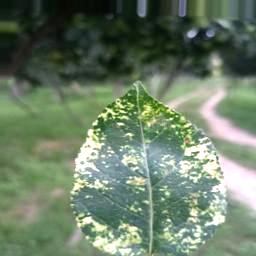
Label: Apple_Mosaic